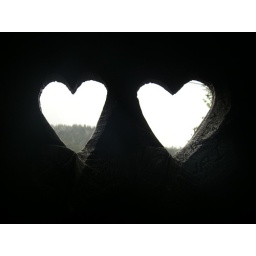
Heart windows in the tree